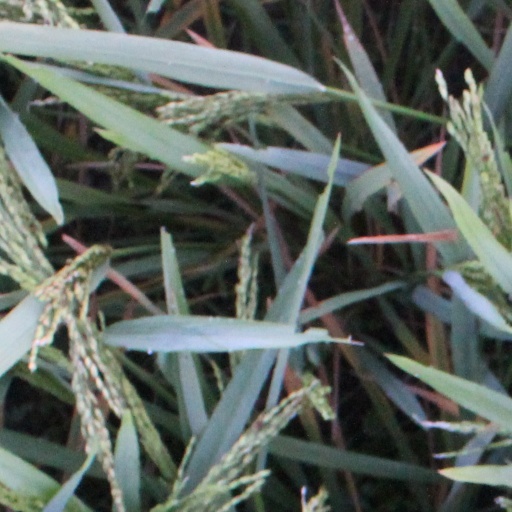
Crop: rice